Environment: lab
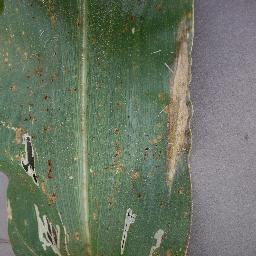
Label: northern_corn_leaf_blight